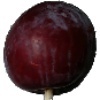
Label: Plum 1